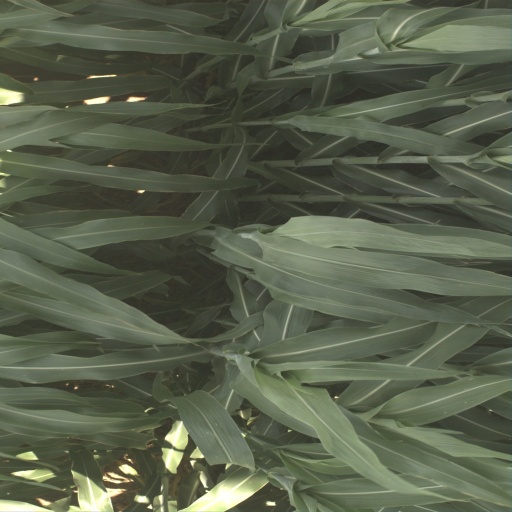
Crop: sorghum